Margaret Fell

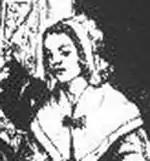
Etching,

Margaret Fell or Margaret Fox ( Askew, formerly Fell; 1614 – 23 April 1702) was a founder and leading member of the Religious Society of Friends. Known popularly as the "mother of Quakerism," she is considered one of the Valiant Sixty early Quaker preachers and missionaries. Her daughters Isabel (Fell) Yeamans and Sarah Fell were also leading Quakers.